The Lost City (video game)

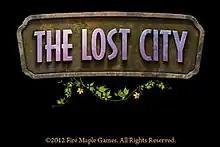

The Lost City is a point-and-click adventure game developed by American studio Fire Maple Games. It was released on iOS, January 31, 2012.